Appius Claudius Crassus Inregillensis Sabinus

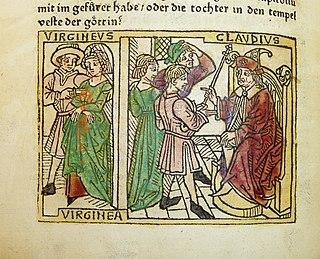
Woodcut depicting the trial of Verginia before Claudius.

The second, and more famous misdeed concerned a young woman named Verginia, the daughter of a centurion, Lucius Verginius. She was betrothed to Lucius Icilius, tribune of the plebs in 456. Desiring her for himself, Appius sent his servant, Marcus Claudius, to kidnap Verginia, on the pretext that she was Appius' slave. When her plight became known, Appius consented to release her pending a trial of his claim, but maintained steadfastly, and over the objections of Verginia's father and Icilius, that she was his slave. Rather than have his daughter dishonoured by the decemvir, her father seized a knife from a butcher in the marketplace, and stabbed Verginia to death.